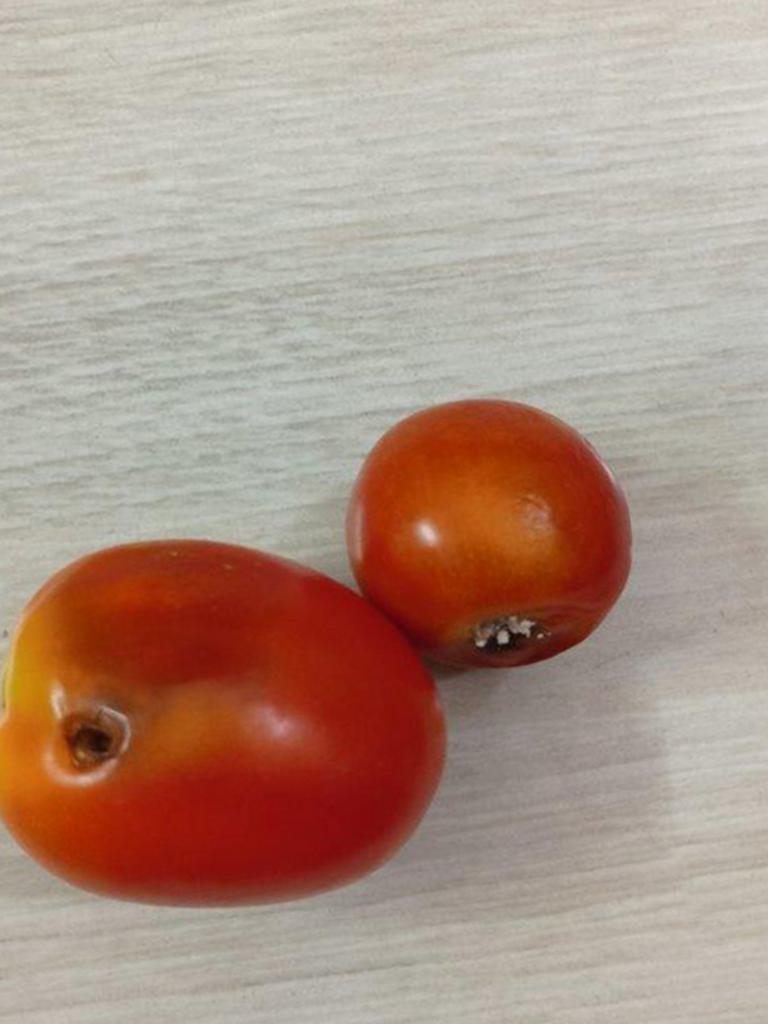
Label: Rotten